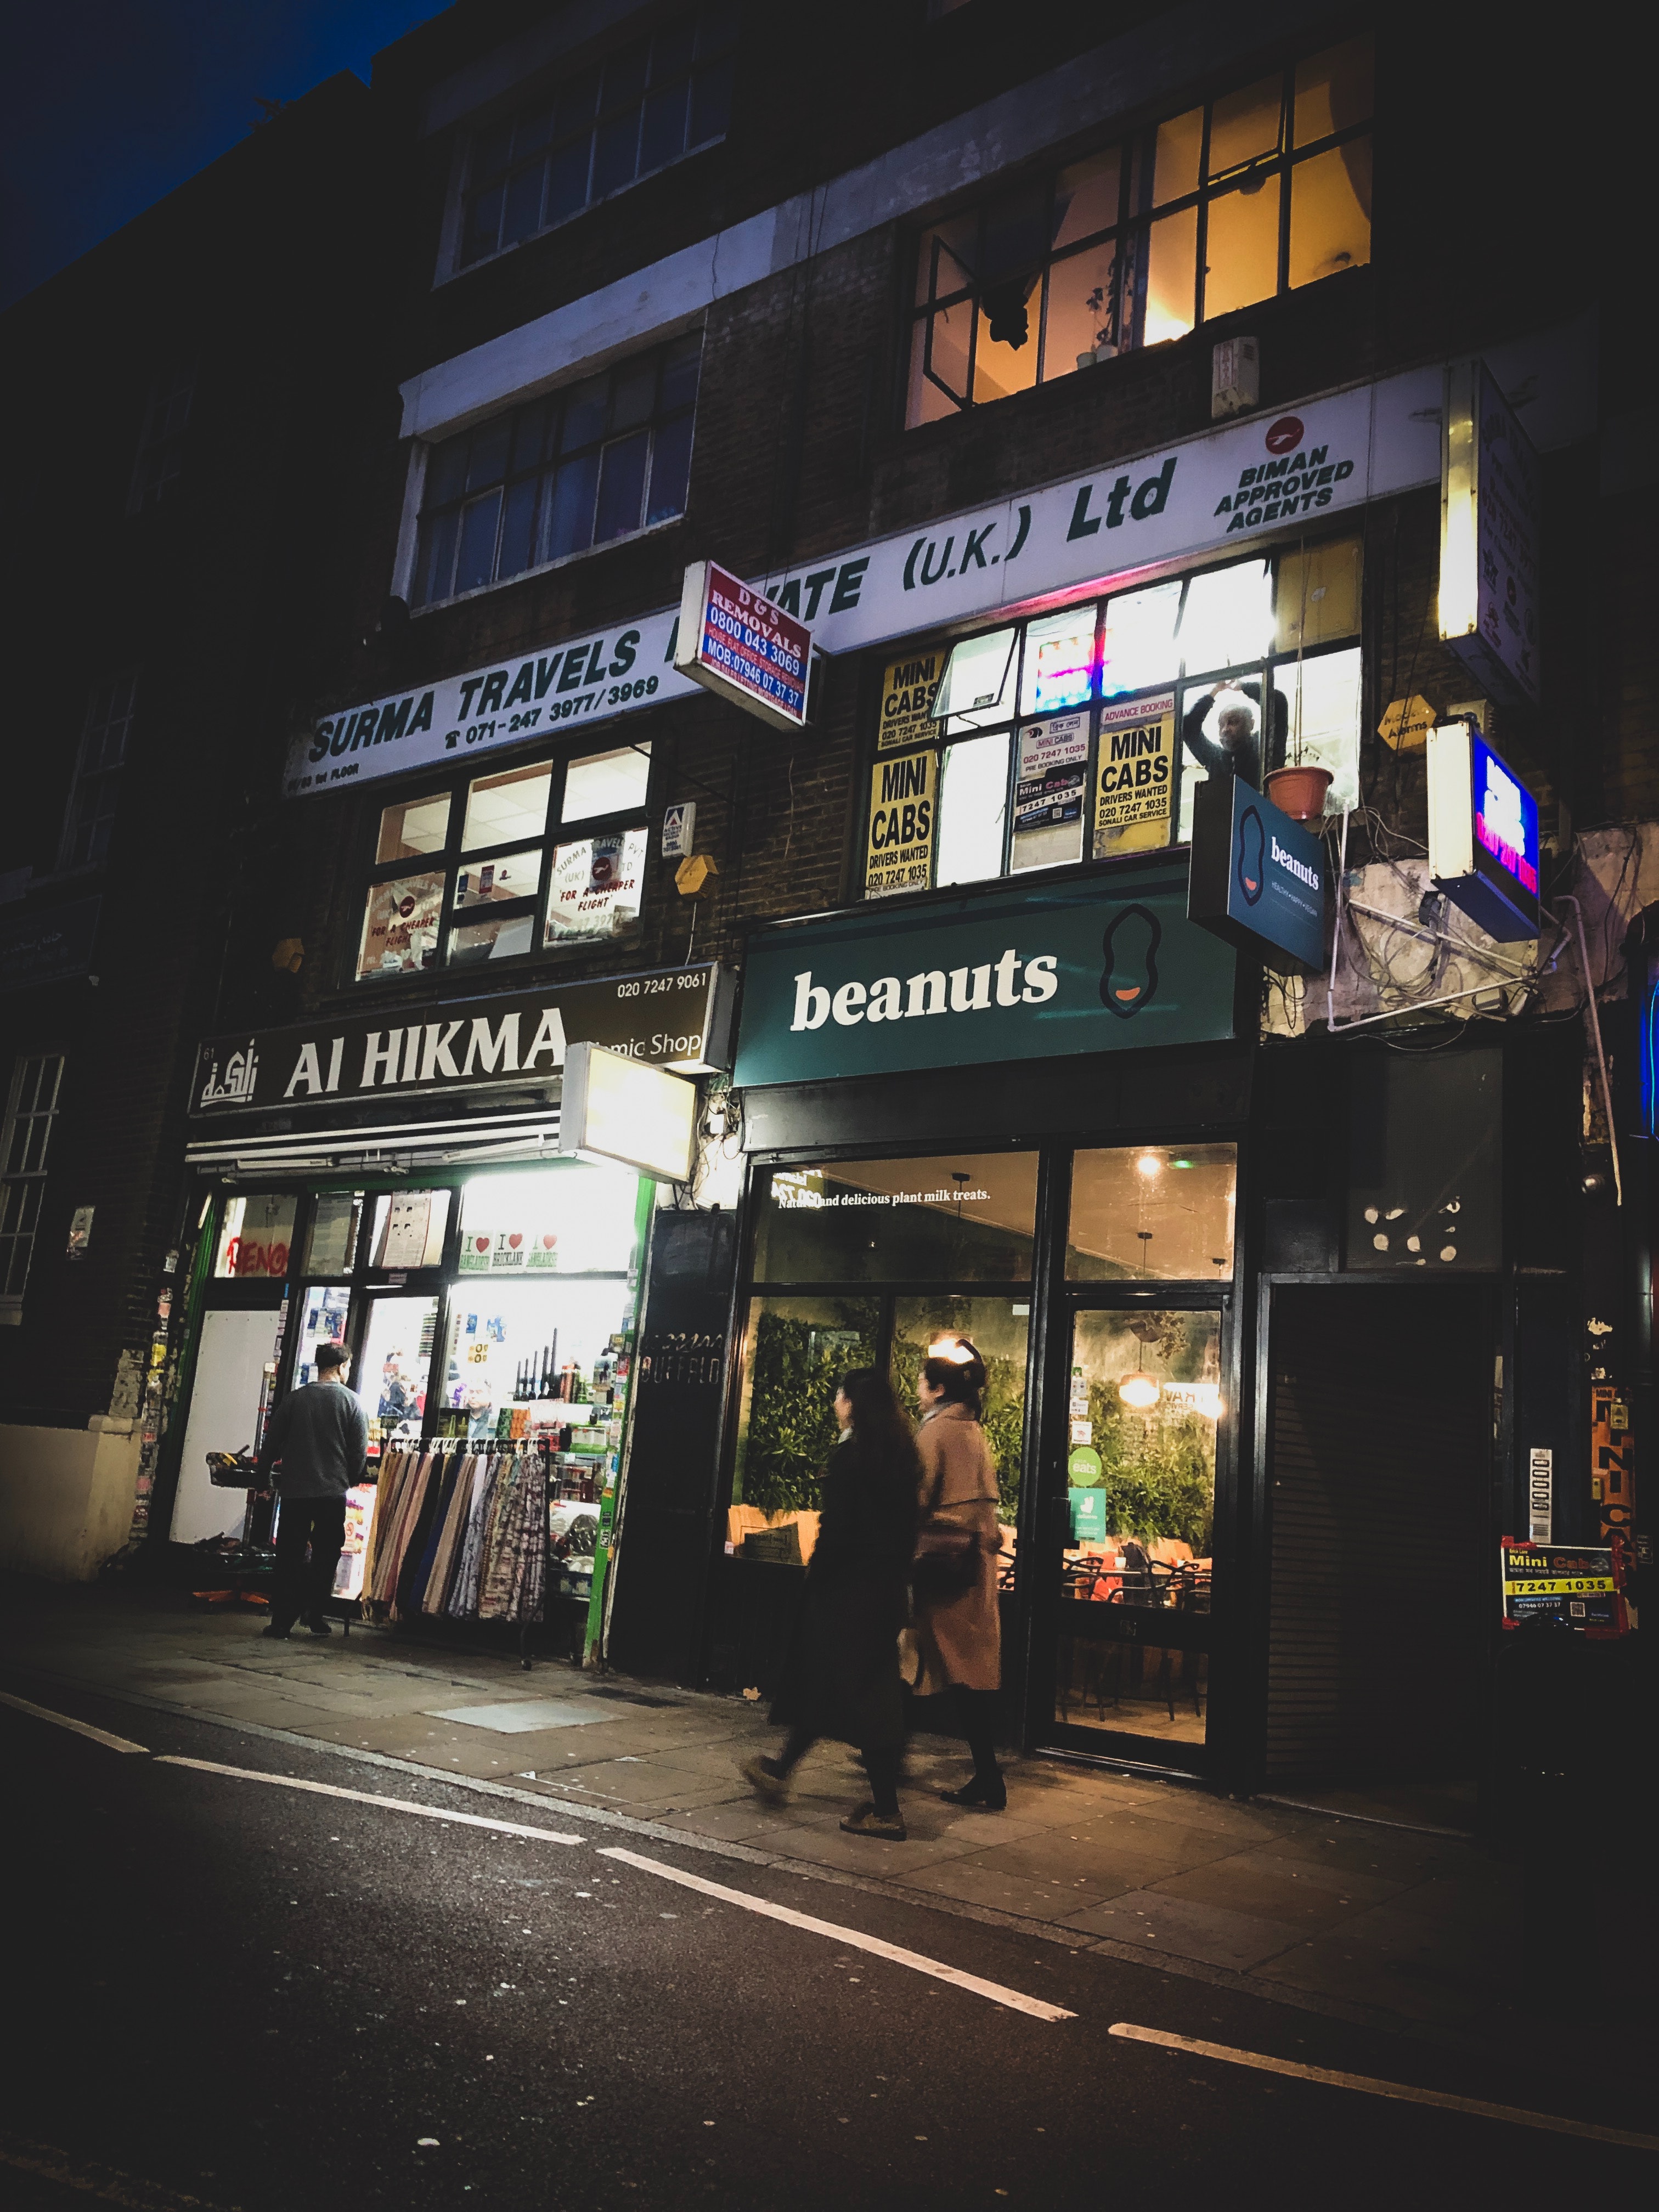
night, sky, light, town, building, urban area, snapshot, street, architecture, iron, city, infrastructure, facade, neighbourhood, house, downtown, road, evening, metropolis, advertising, mixed use, signage, midnight, square, electronic signage